Pharmacology of ethanol

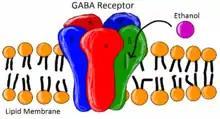
Ethanol binding to GABA receptor

Beginning with the Gin Craze, excessive drinking and drunkenness developed into a major problem for public health. In 1874, Francis E. Anstie's experiments showed that the amounts of alcohol eliminated unchanged in breath, urine, sweat, and feces were negligible compared to the amount ingested, suggesting it was oxidized within the body. In 1902, Atwater and Benedict estimated that alcohol yielded 7.1 kcal of energy per gram consumed and 98% was metabolized. In 1922, Widmark published his method for analyzing the alcohol content of fingertip samples of blood.